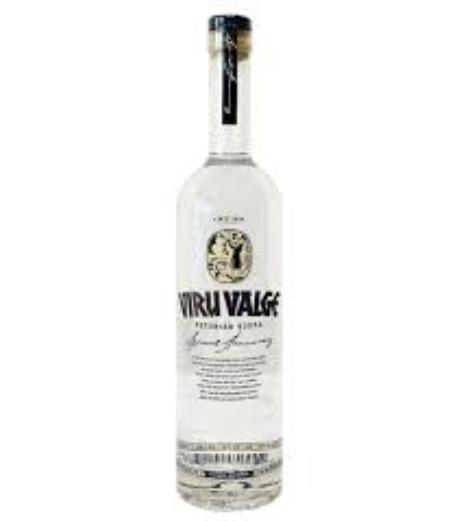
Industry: Food